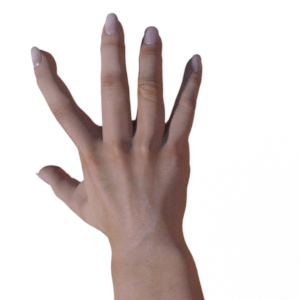
Label: paper